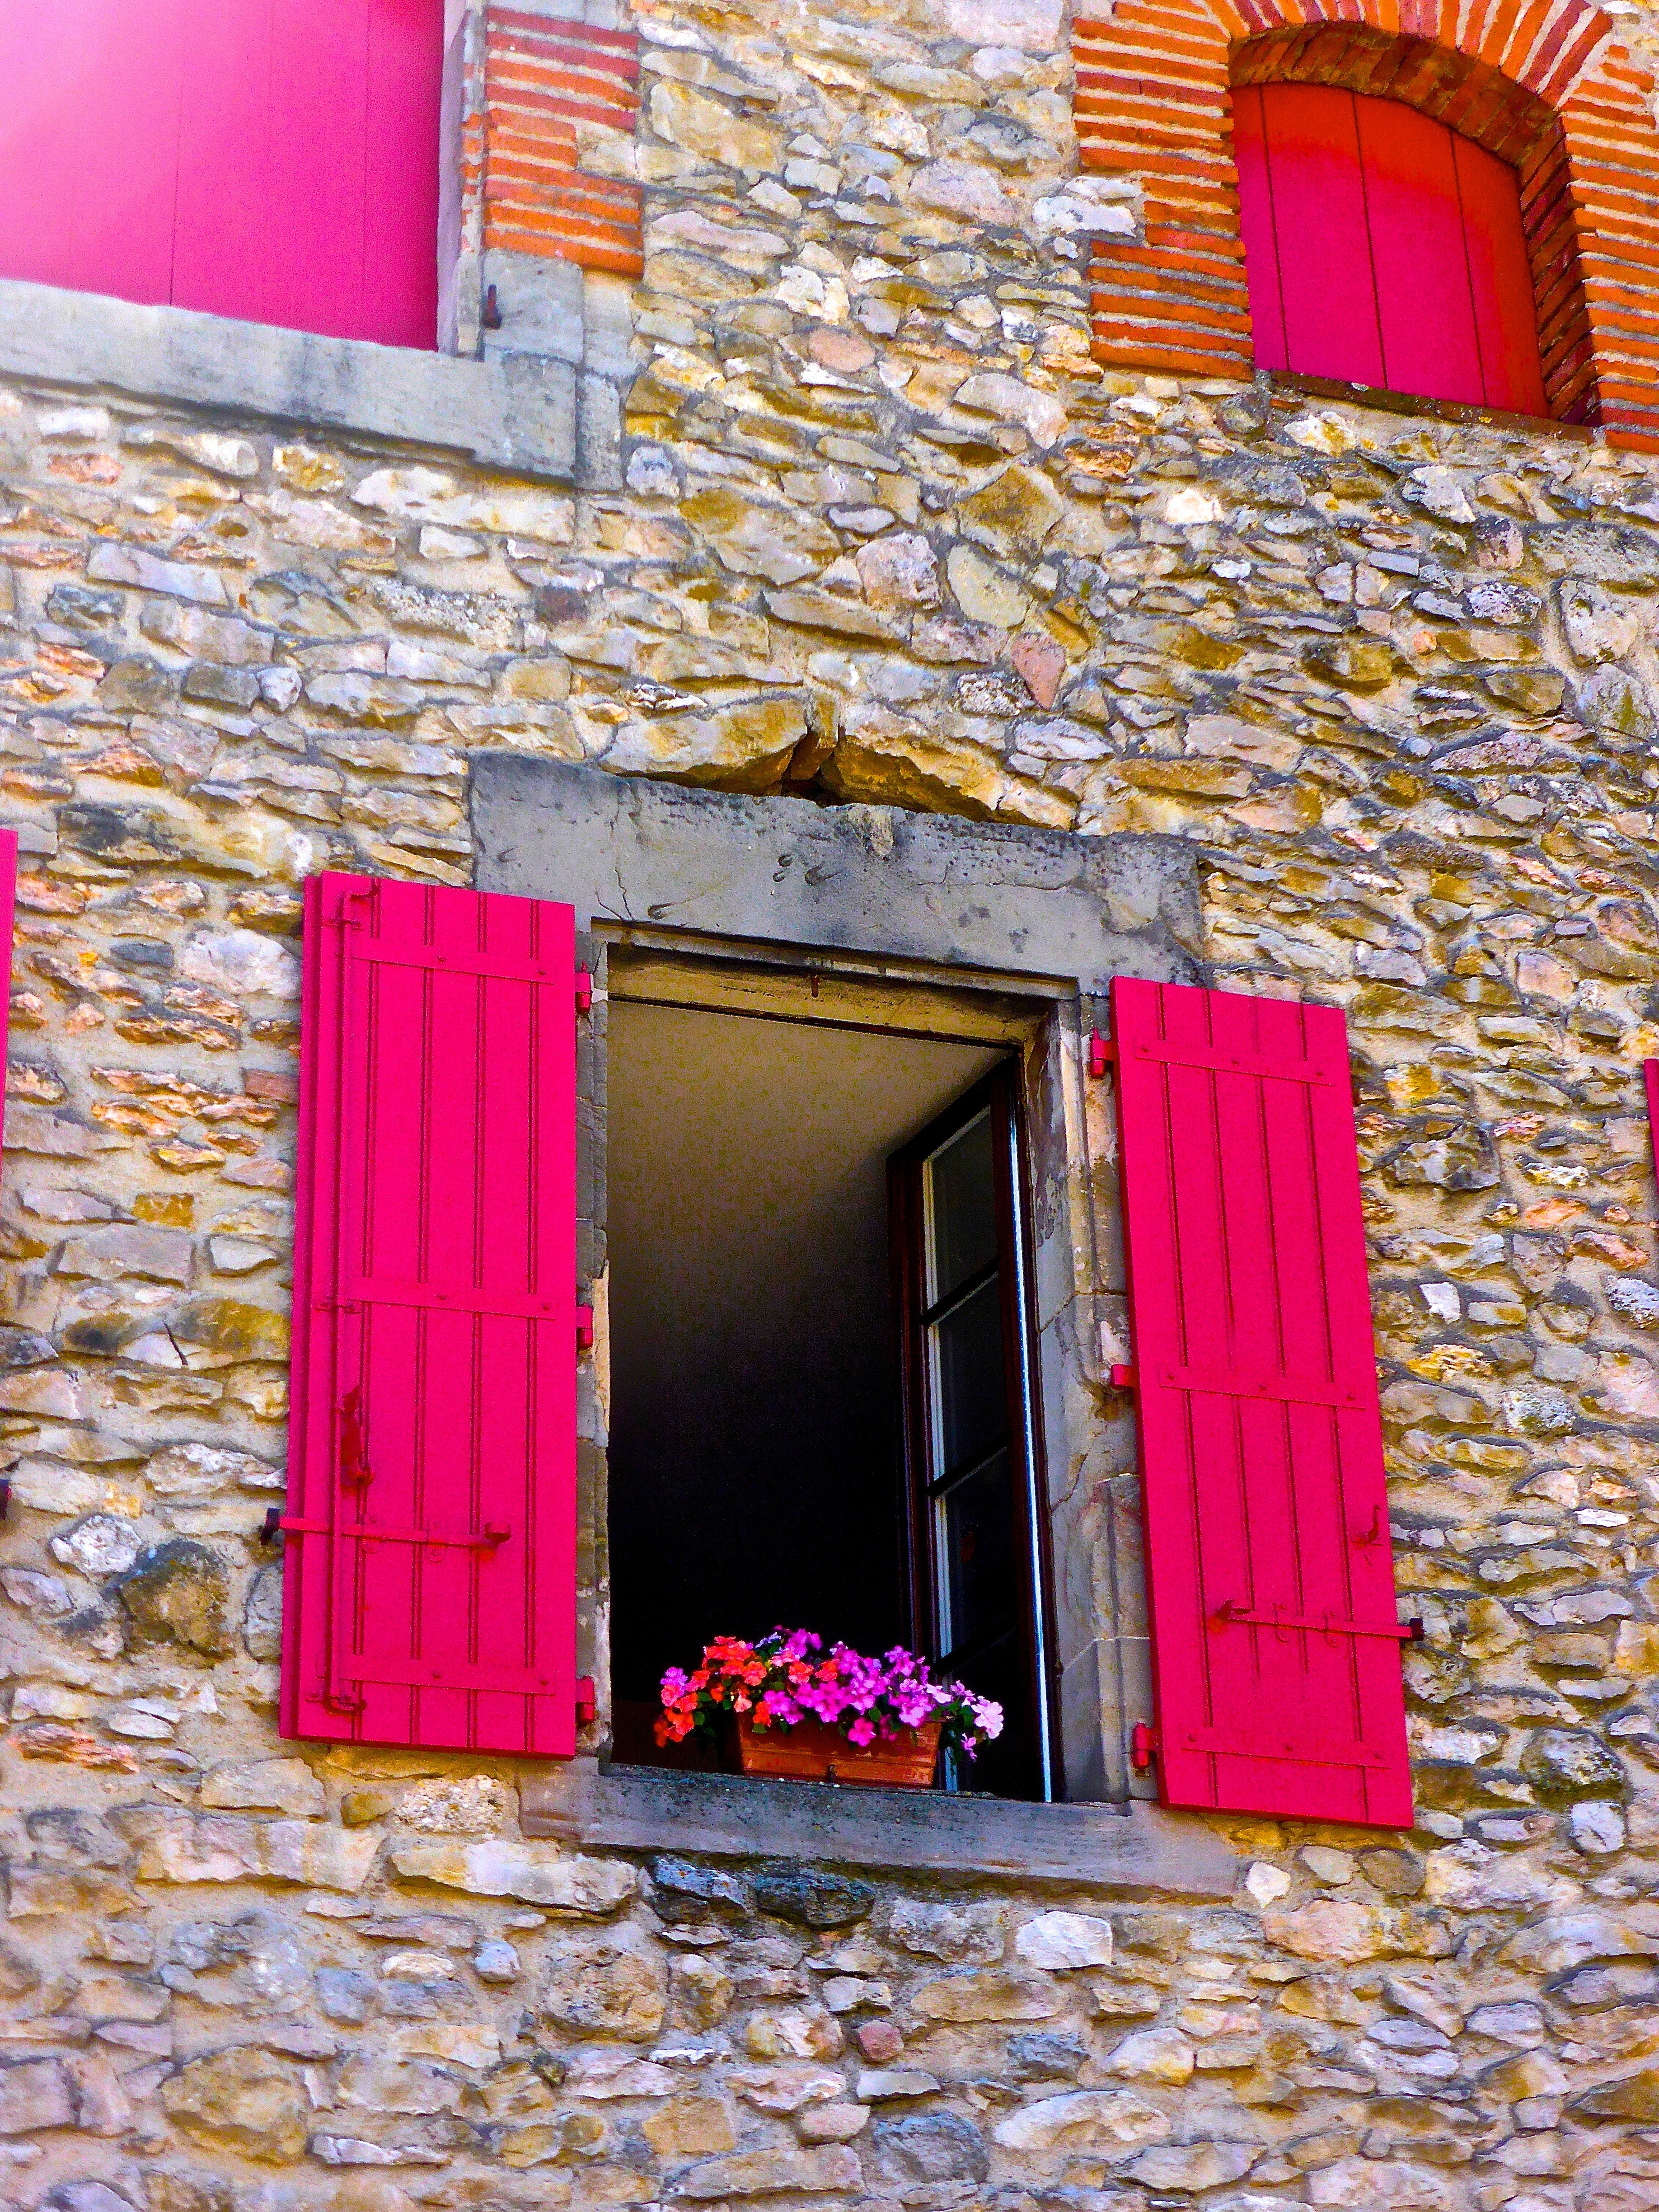
wood, house, window, home, wall, stone, decoration, red, color, facade, living room, flowers, interior design, bright, exterior home